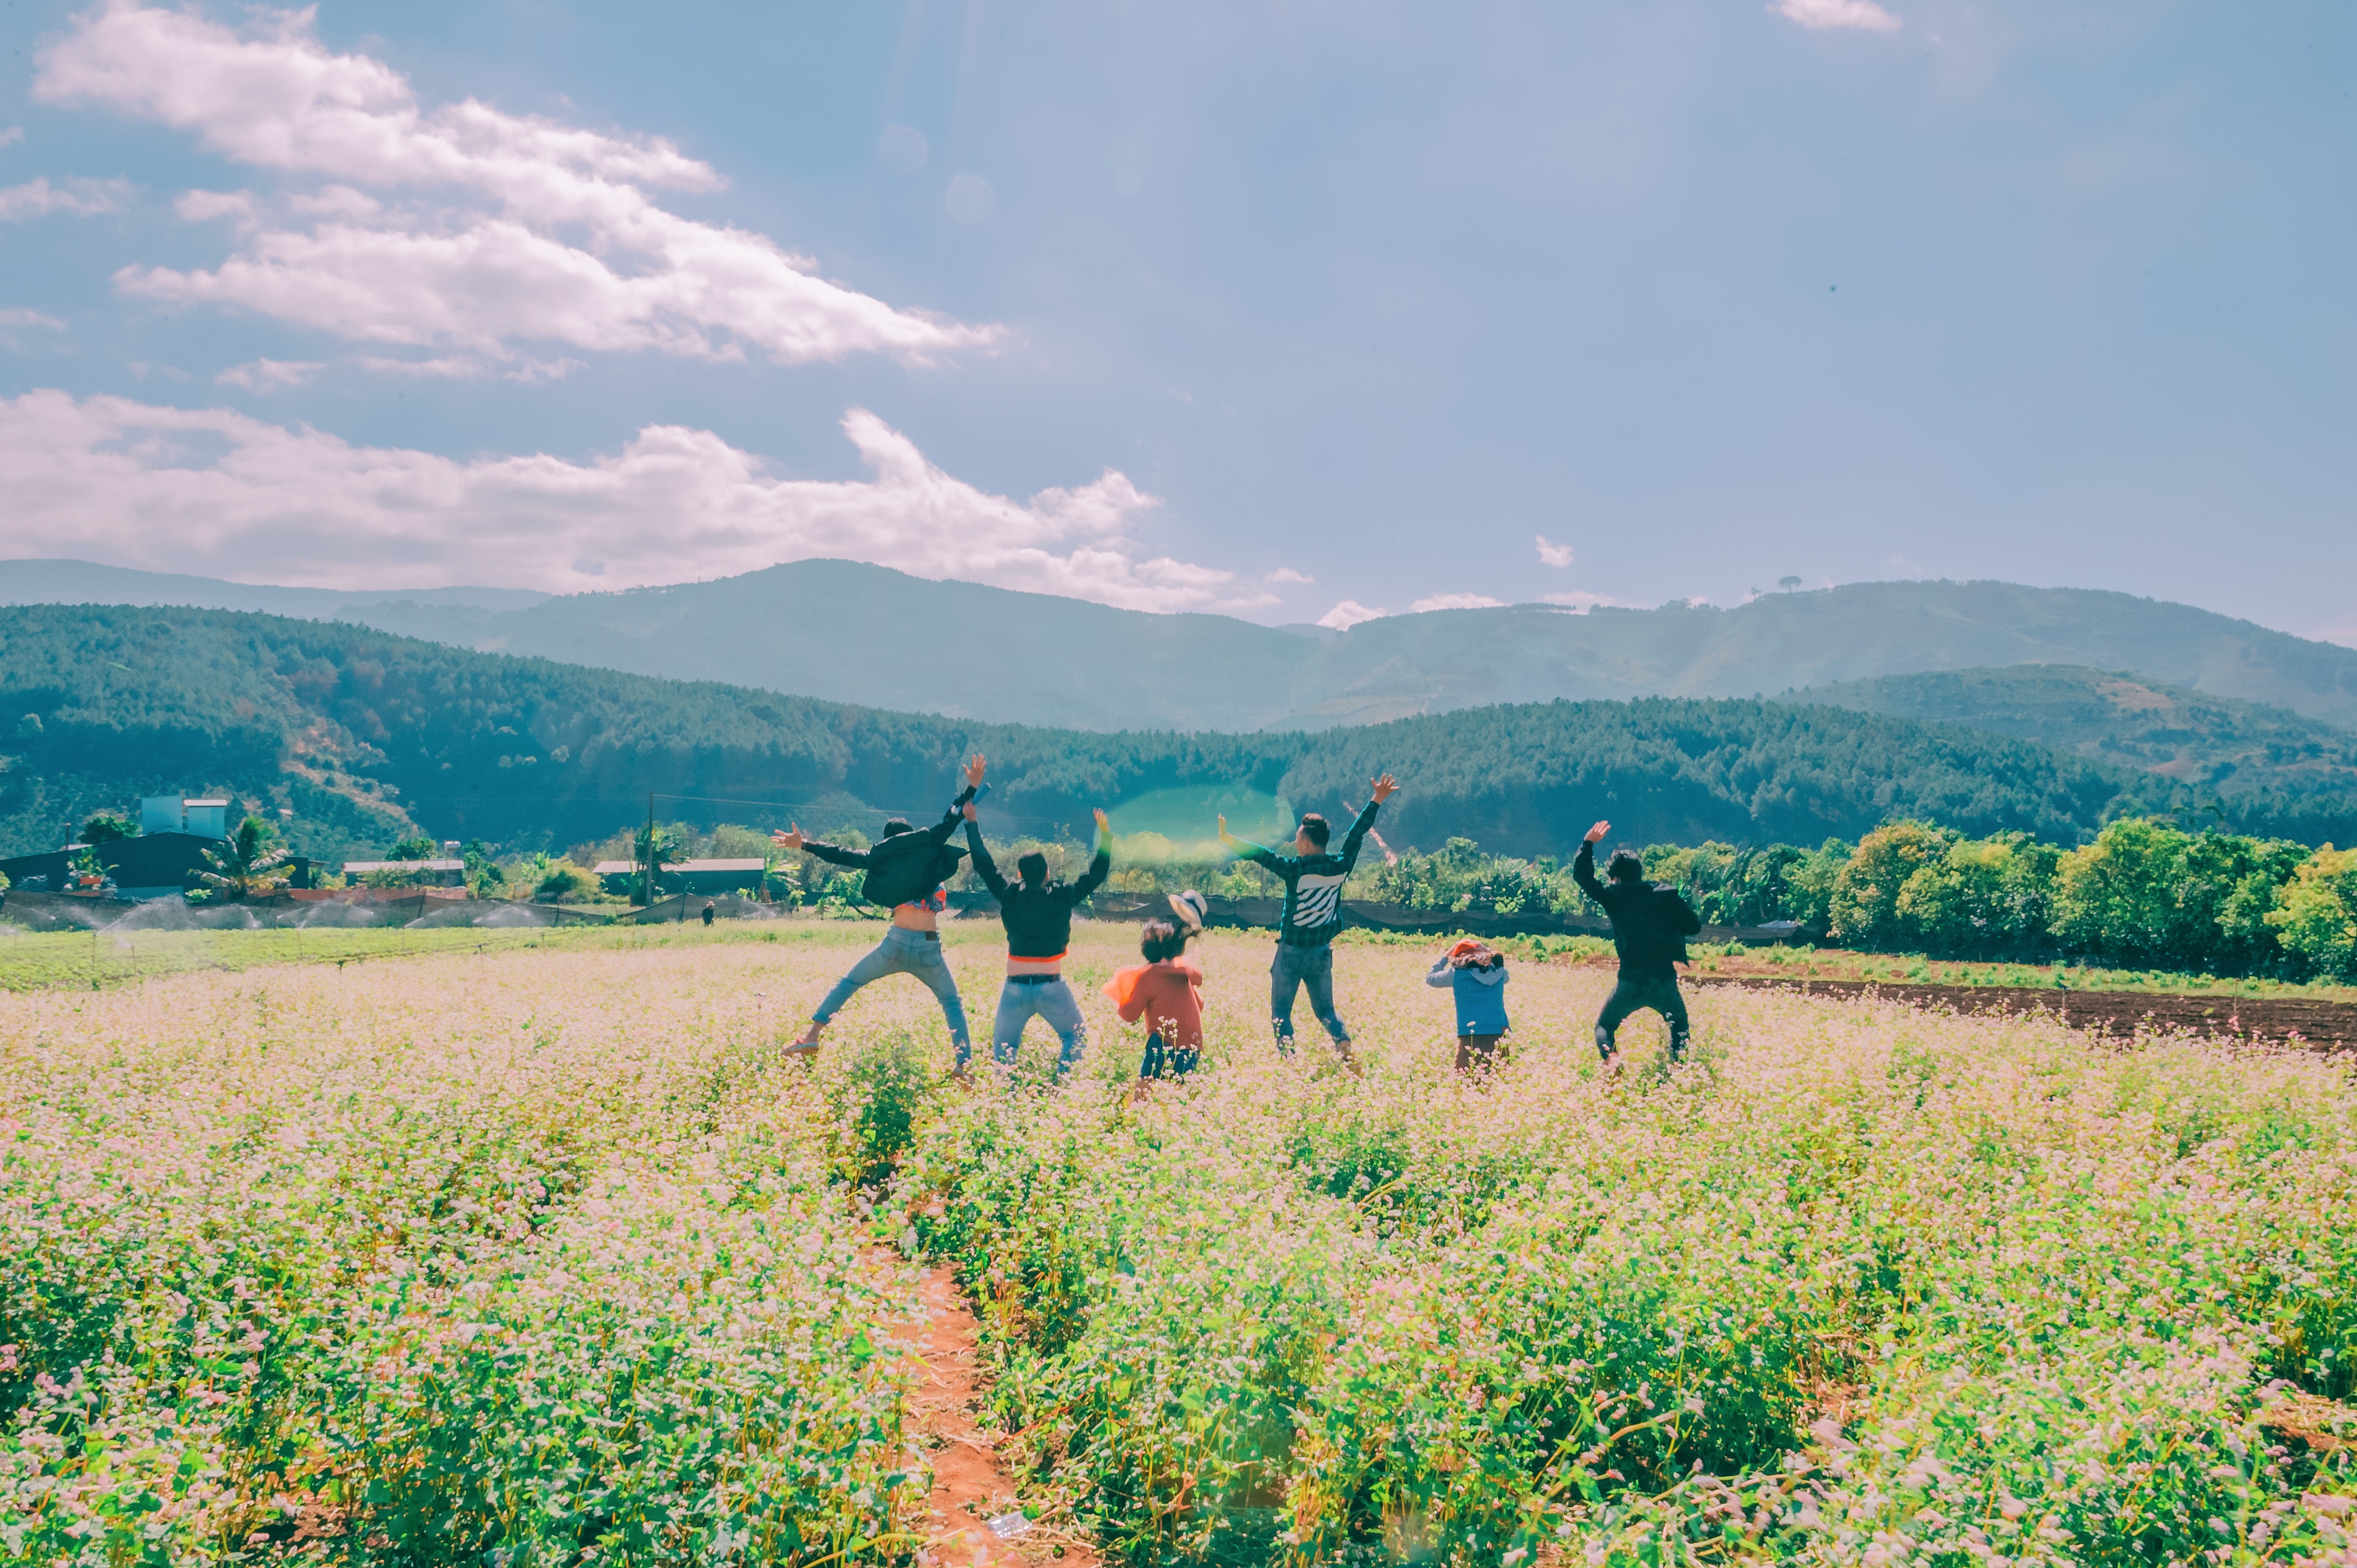
People in nature, sky, natural landscape, grassland, grass, mountain, rural area, grass family, hill, tree, field, cloud, summer, landscape, road, plant, photography, tourism, meadow, farm, plain, leisure, national park, paddy field, plantation, agriculture, wildflower, crop, vehicle